Charles R. Doty

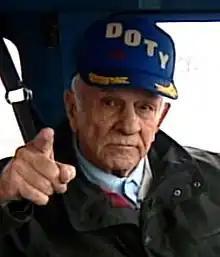
Doty in his first appearance on "The Daily Show with Jon Stewart", April 2000

Charles Richard Doty (January 26, 1924 – April 21, 2003) was an American who is best remembered for his futile attempts at running for president of the United States as a write-in candidate. Doty ran for president five times, gaining national fame on the fifth and final occasion in 2000, when his campaign was featured on "The Daily Show with Jon Stewart".